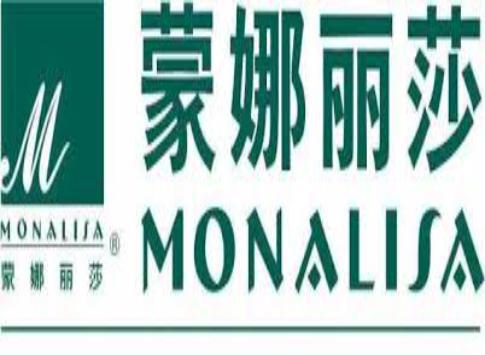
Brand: mona lisa-2
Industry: Necessities